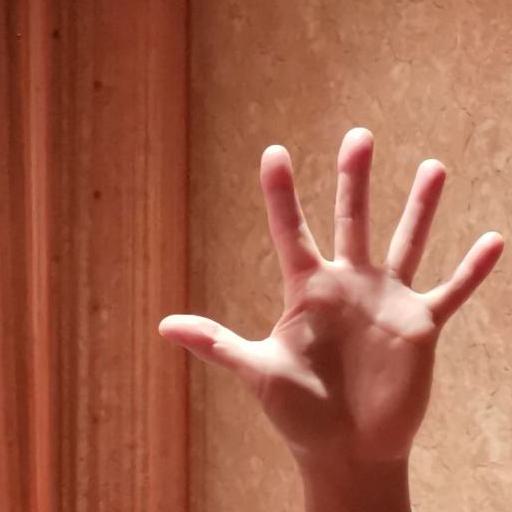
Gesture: palm